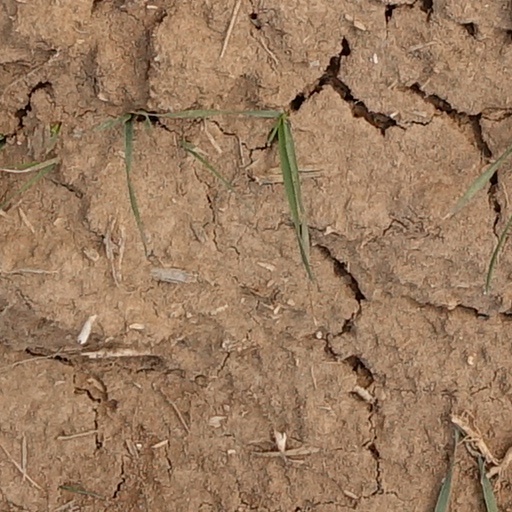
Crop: wheat